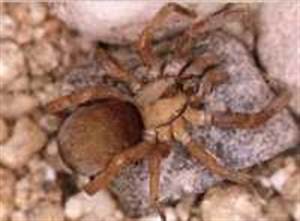
Label: spider